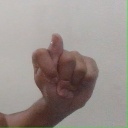
अक्षर: ट